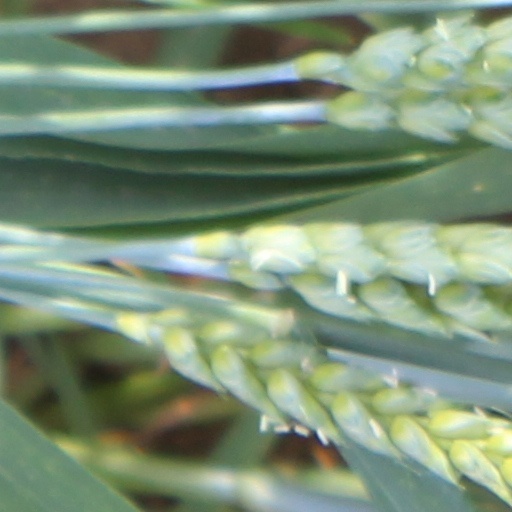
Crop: wheat